The Smile That Wins

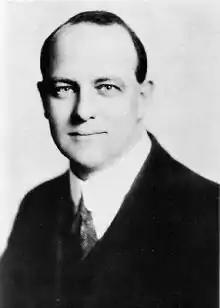
Portrait of British comic author P. G. Wodehouse

"The Smile That Wins" is a short story by the British comic writer P. G. Wodehouse. A part of the Mr. Mulliner series, the story was first published in the United States, in the October 1931 issue of "The American Magazine". It was subsequently published in the United Kingdom in the February 1932 issue of "The Strand Magazine". It was collected in "Mulliner Nights" (1933).